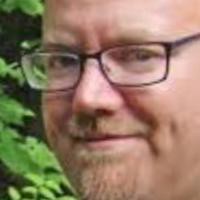
Age group: age 41-55